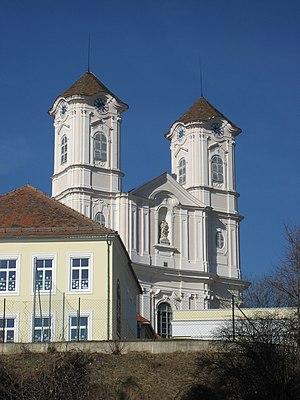
Joseph Hueber est un architecte autrichien.